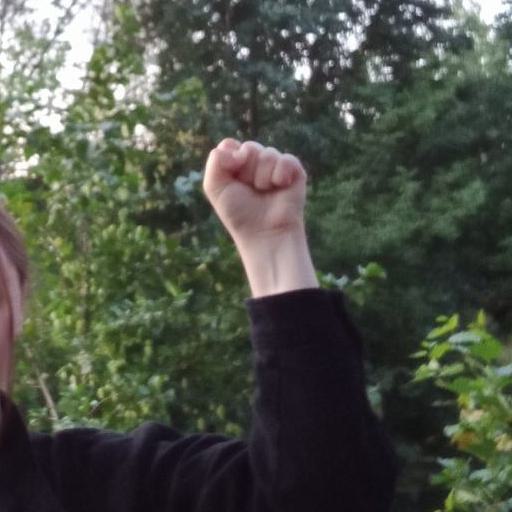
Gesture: fist